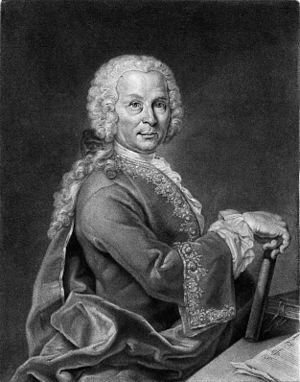
10 novembre : Omphale, opéra de André Cardinal Destouches est créé à l'Opéra de Paris.